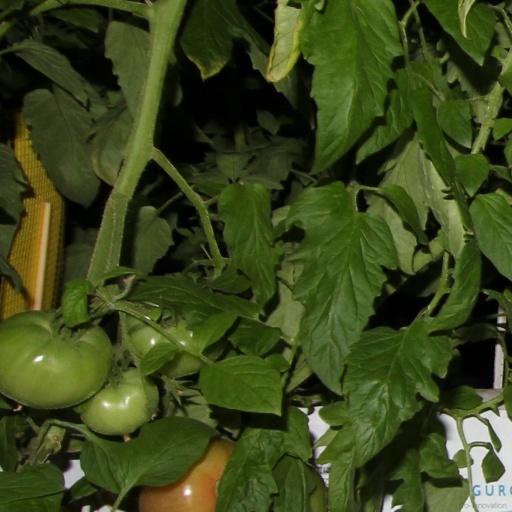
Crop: tomato